Spanish Armed Forces during the period of Francoism

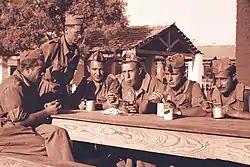
Conscripts doing military service, circa 1945

In 1968 the Ministry of the Army spent 17,400 million pesetas on personnel salaries, 82.2% of the Ministry's total expenditure, while only 1,400 million pesetas (6.5% of the total) were spent on investments (material, technology). By comparison, the Ministry of the Navy spent 3.9 billion pesetas on personnel salaries (57.5% of its total ministry), while the Ministry of Air Force spent 4.3 billion pesetas (47.5%). In addition to personnel salaries, salaries for the security forces amounted to around 90,000 personnel and were distributed as follows: